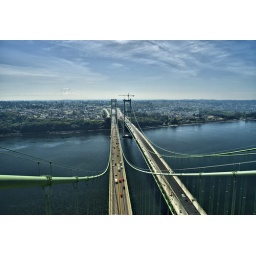
looking east from the top of the west tower of the bridge with Tacoma and Mt. Rainier in the background.